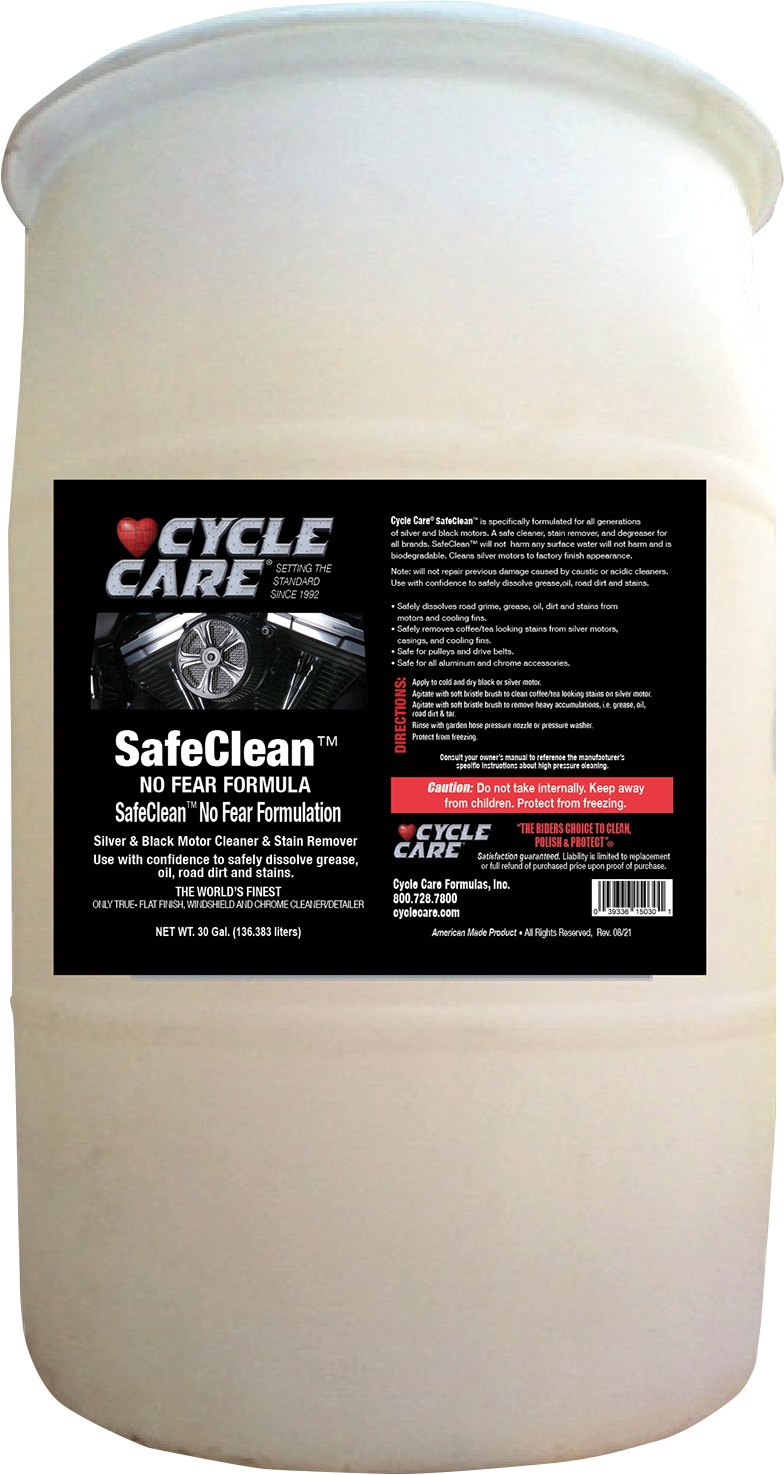
CYCLE CARE FORMULAS Formula SafeClean - 30 U.S. gal. - Barrel 15030
Cycle Care® Safe Clean™ is specifically formulated for all generations of silver and black motors A safe cleaner, stain remover and degreaser for all motors Safe Clean™ will not harm any surface water will not harm, and is biodegradable Restores silver motors to factory finish appearance Use with confidence to safely dissolve grease, oil, road dirt and stains Safe for all aluminum and chrome accessories, as well as for pulleys and drive belts Made in the U.S.A. Will not repair previous damage caused by caustic or acidic cleaners.
Brand: CYCLE CARE FORMULAS
Category: Vehicles & Parts > Vehicle Parts & Accessories > Vehicle Maintenance, Care & Decor > Vehicle Fluids > Vehicle Engine Degreasers